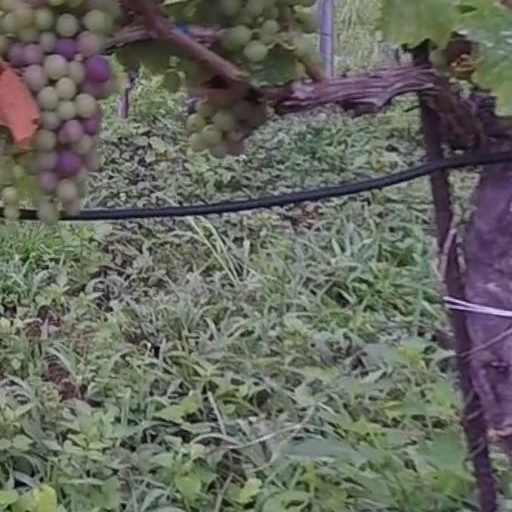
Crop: grape